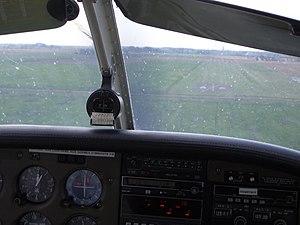
Finale piste 25 sur l'aérodrome de Dunkerque - Les Moëres
L'aérodrome de Dunkerque Les-Moëres est situé en France, sur la commune des Moëres dans le département du Nord en région Hauts-de-France, à 12 km à l'est de Dunkerque.